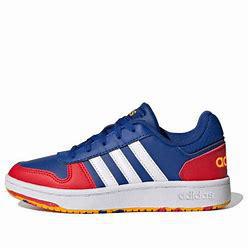
Brand: adidas
Model: neo Adidas NEO Hoops 2